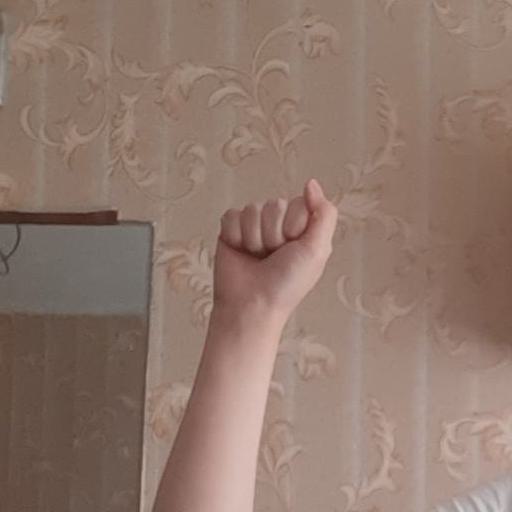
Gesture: fist